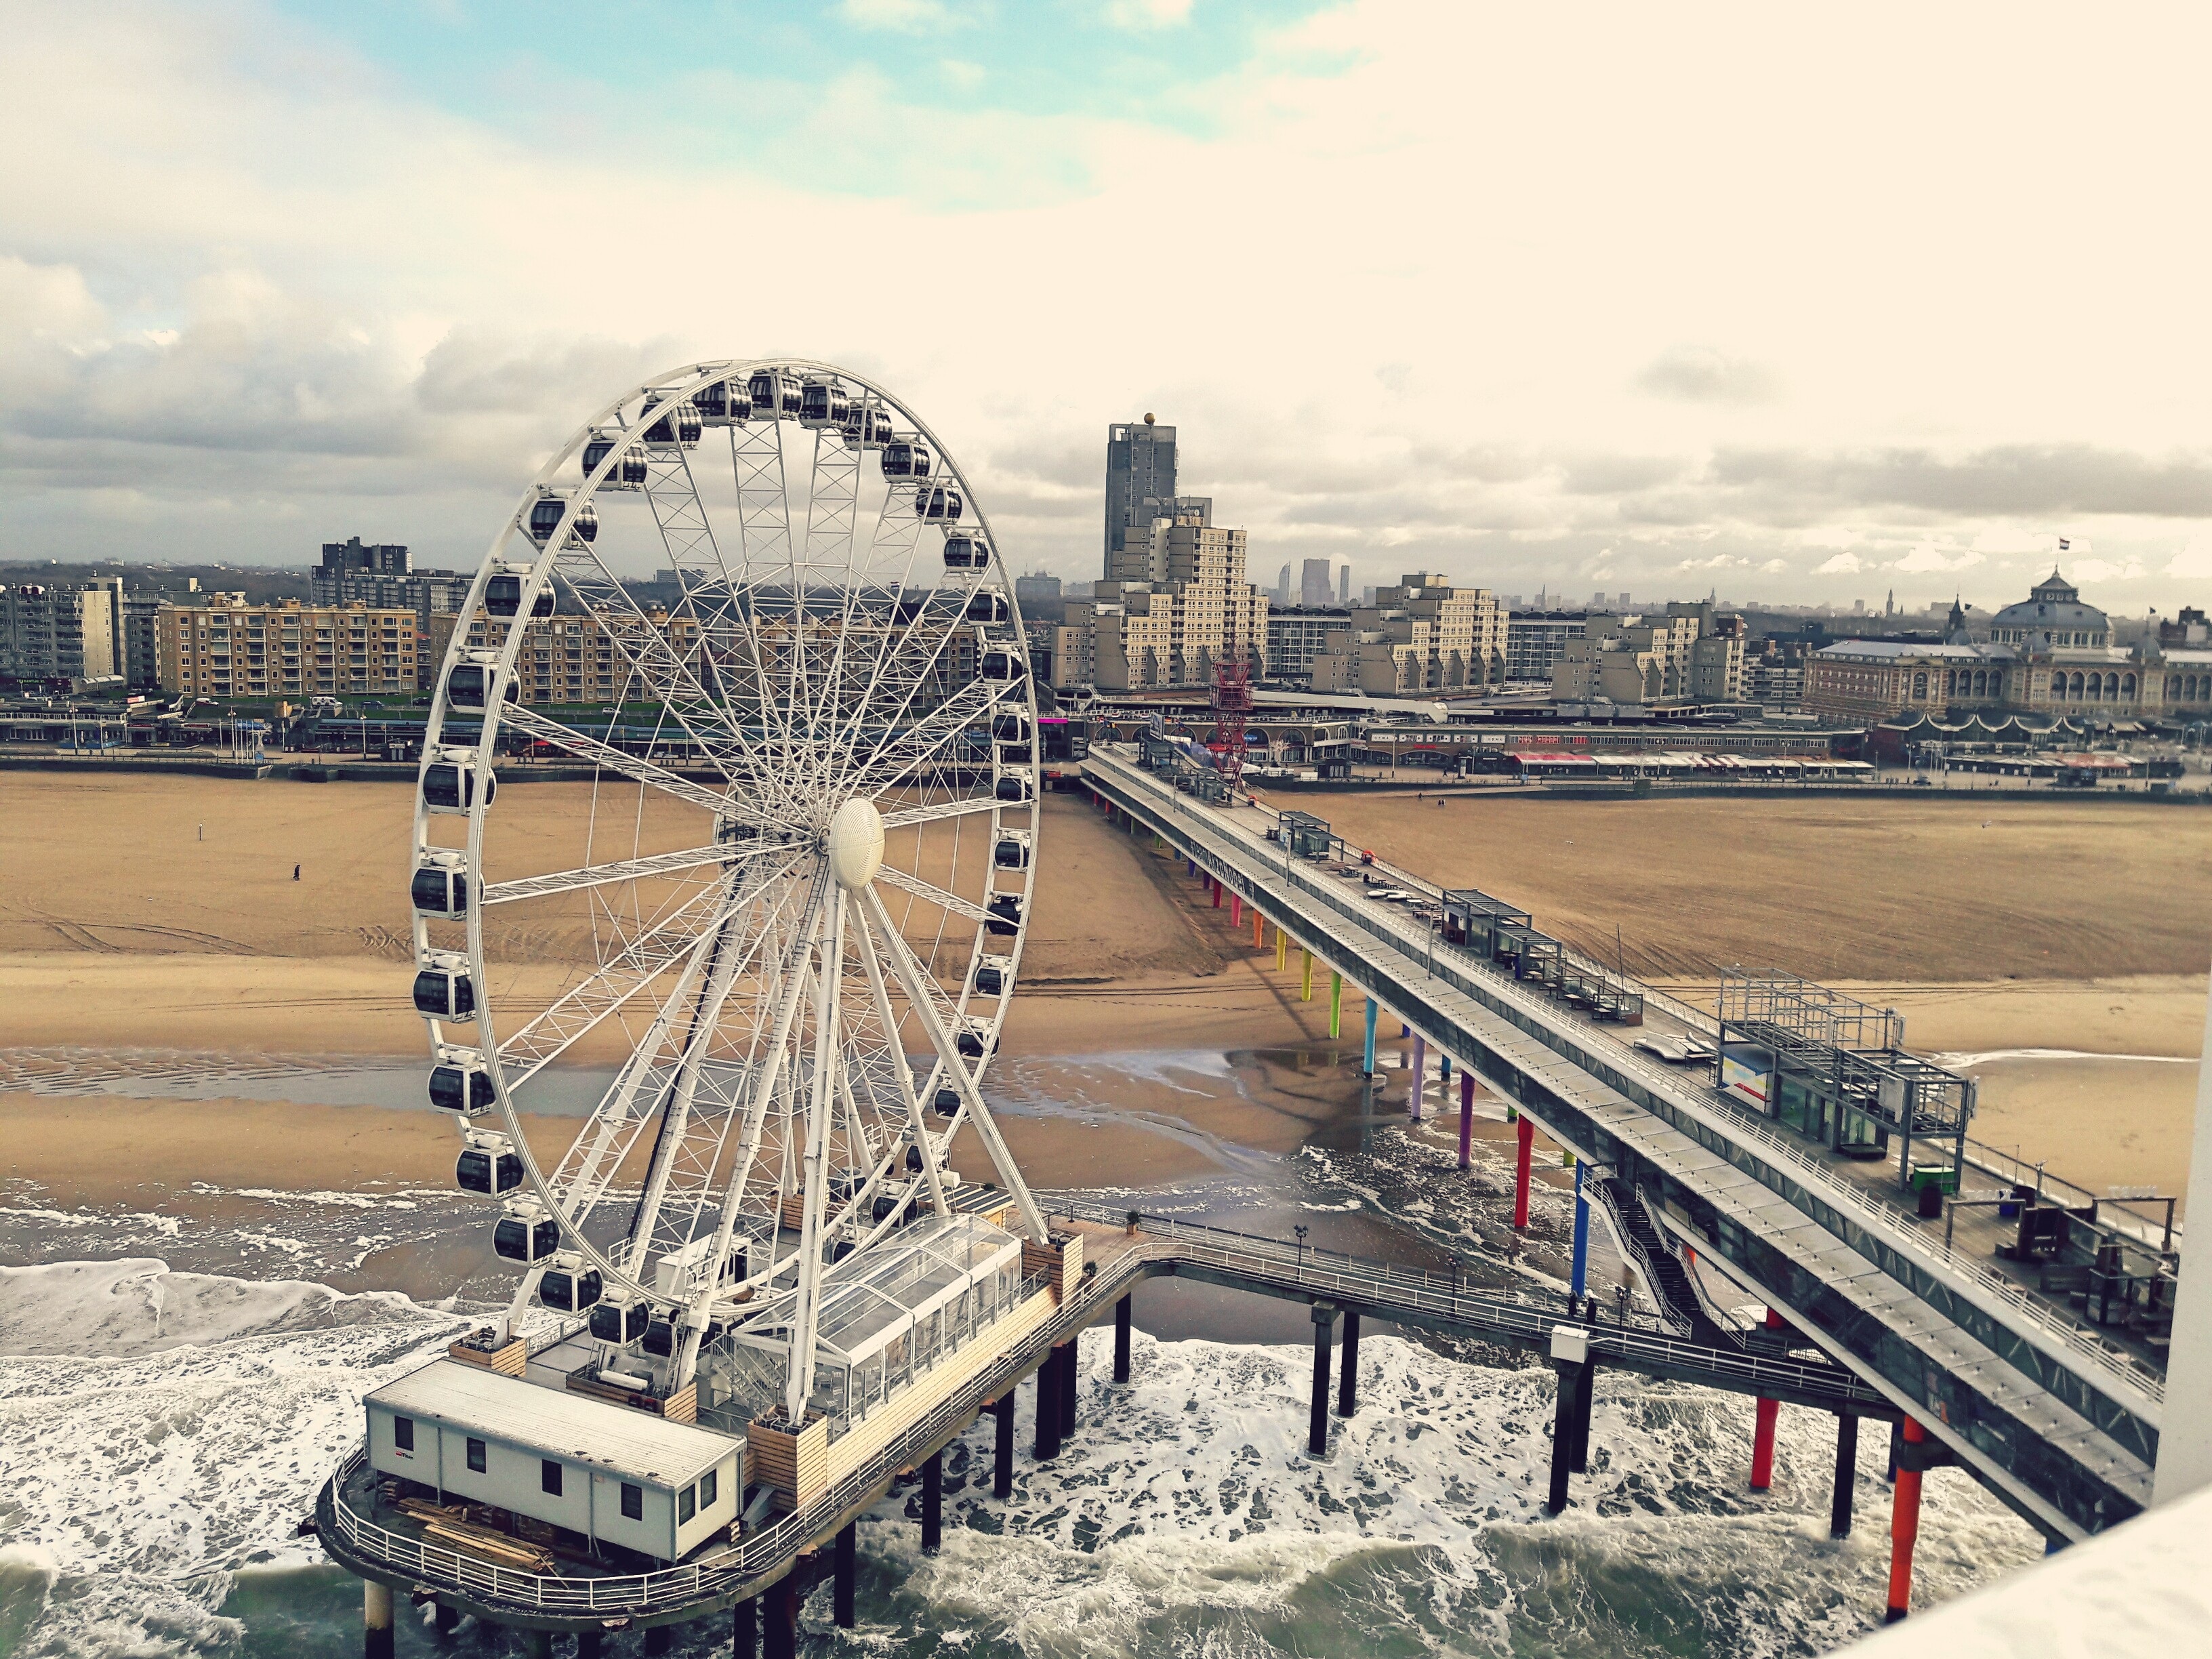
beach, sea, coast, water, nature, sand, sky, sun, bridge, city, cityscape, vacation, transport, vehicle, ferris wheel, amusement park, landmark, stadium, roller coaster, life, holland, beautiful, day, tourist attraction, amusement ride, nonbuilding structure